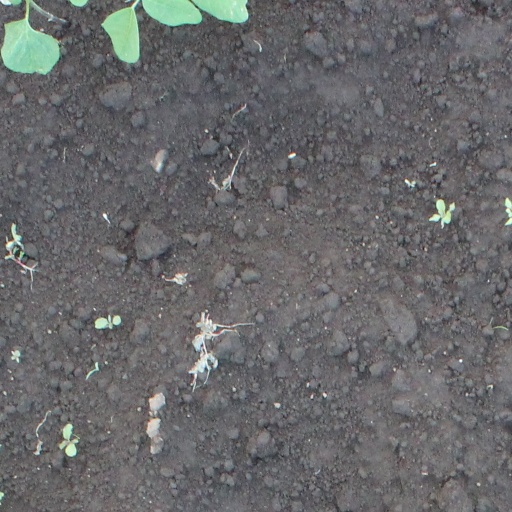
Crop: soybean